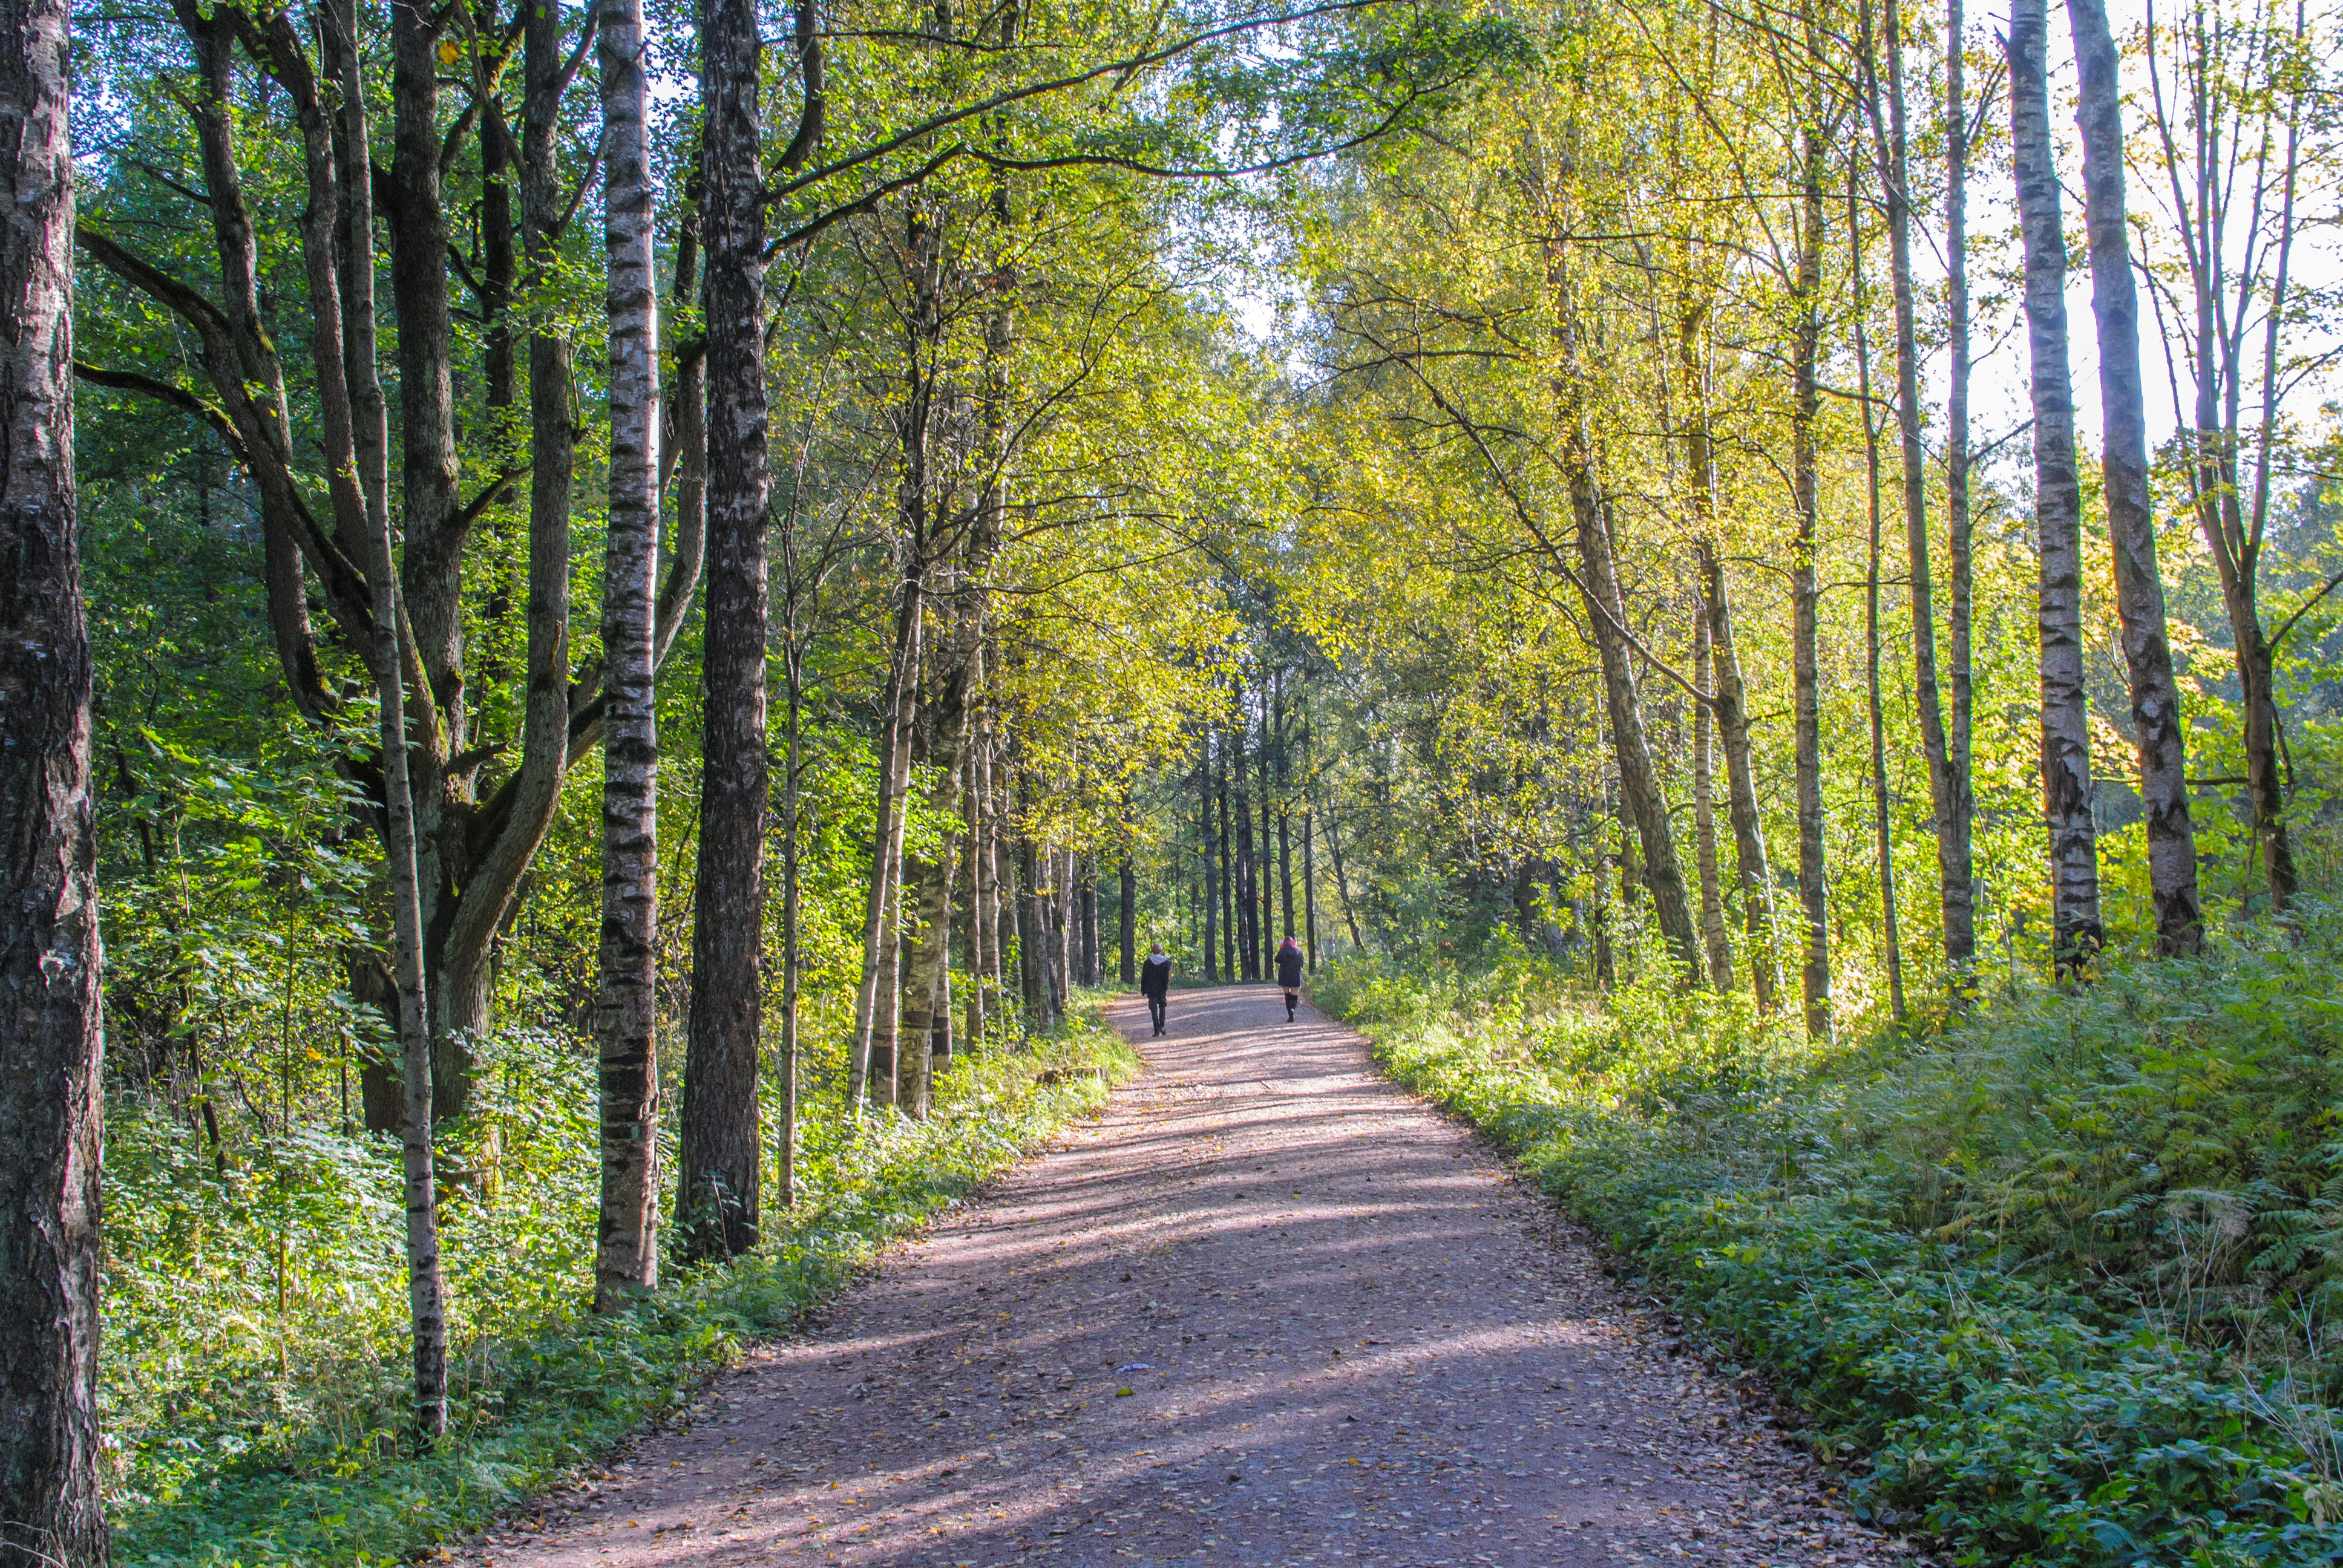
image, tree, natural landscape, nature, forest, natural environment, woodland, nature reserve, vegetation, woody plant, trail, biome, sunlight, plant, grove, temperate broadleaf and mixed forest, path, leaf, Northern hardwood forest, thoroughfare, road, spring, old growth forest, grass, sky, autumn, deciduous, wood, branch, landscape, valdivian temperate rain forest, lane, temperate coniferous forest, trunk, dirt road, tropical and subtropical coniferous forests, birch, state park, road surface, nonbuilding structure, walkway